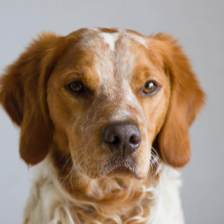
Label: animals